Tajikistan

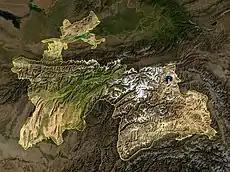
Satellite photograph

After independence, Tajikistan was plunged into a civil war. Factions were supported by foreign countries including Afghanistan, Iran, Pakistan, Uzbekistan and Russia. Russia and Iran focused on keeping peace in the warring nation to decrease the chances of U.S. or Turkish involvement. Russia backed the pro-government faction and deployed troops from the Commonwealth of Independent States to guard the Tajikistan-Afghan border. All but 25,000 of the more than 400,000 ethnic Russians, who were mostly employed in industry, fled to Russia. By 1997, the war had ended after a peace agreement between the government and the Islamist-led opposition, a central government began to take form, with peaceful elections in 1999.